Satra (Ekasarana Dharma)

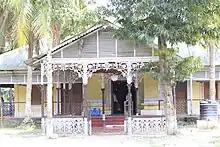

The Satra is generally a four-sided enclosed area with four gateways ("karapat"). Centrally placed in this enclosure is a rectangular prayer-hall ("Namghar" or "kirtanghar") at the aligned in the east–west direction. On its eastern side there is an additional independent structure called the "Manikut" (jewel-house), the "sanctum santorum", in which the "asana" (a wooden tetradehral structure with four carved lions) is placed containing the main object of worship (usually a copy of the Bhagavat Purana in manuscript or an idol). The namghar is surrounded by four straight rows of huts, called "hati", in which monks ("bhakats") reside. The "adhikara" and other high officers of the Satra reside in the eastern "hatis".